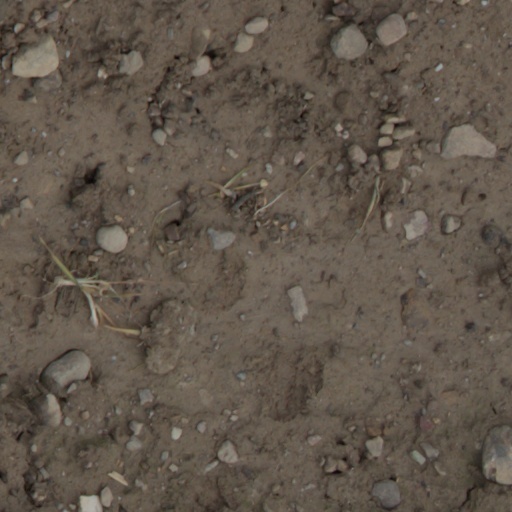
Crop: wheat